Sigismund, Holy Roman Emperor

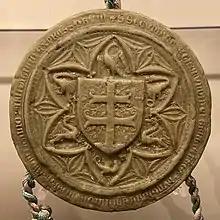
Reverse of the first double seal (1387–1405) of King Sigismund of Hungary

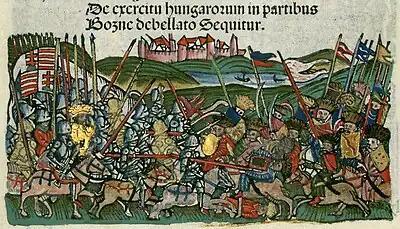
The campaign of Hungarians against Bosnia during the reign of King Sigismund of Hungary (Chronica Hungarorum, 1488)

On his return to Hungary in 1401, Sigismund was imprisoned once and deposed twice. That year, he aided an uprising against Wenceslaus IV, during the course of which the Bohemian king was taken prisoner, and Sigismund ruled Bohemia for nineteen months. He released Wenceslaus in 1403. In the meantime, a group of Hungarian noblemen swore loyalty to the last Anjou monarch, Ladislaus of Naples, putting their hands on the relic of Saint Ladislas of Hungary in Nagyvárad (today Oradea). Ladislaus was the son of the murdered Charles II of Hungary, and thus a distant relative of the long-dead King Louis I of Hungary. Ladislaus captured Zara (today Zadar) in 1403, but soon stopped any military advance. This struggle in turn led to a war with the Republic of Venice, as Ladislaus had sold the Dalmatian cities to the Venetians for 100,000 ducats before leaving for his own land. In the following years, Sigismund acted indirectly to thwart Ladislaus' attempts to conquer central Italy, by allying with the Italian cities resisting him and by applying diplomatic pressure on him.